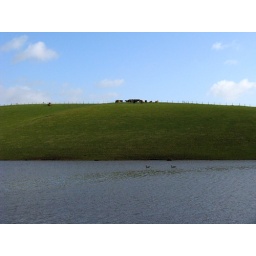
Cows on a hill by a lake